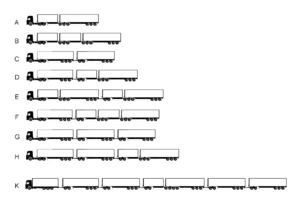
Un train routier est un ensemble routier constitué, selon les pays et la réglementation, d'un véhicule tracteur routier tractant une ou plusieurs remorques se déplaçant sur le sol sans l'aide de rails. Dans le cas de deux véhicules remorqués il est parfois appelé train double.